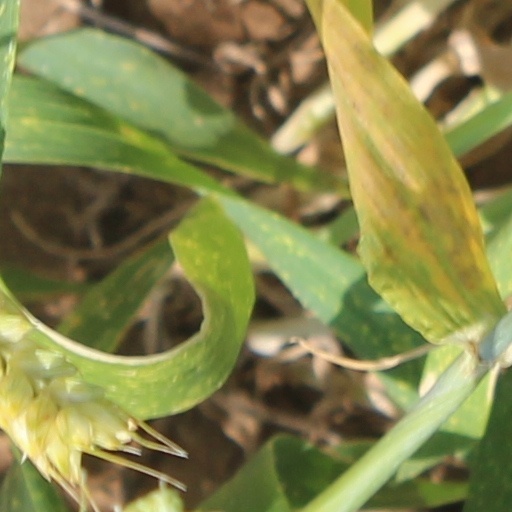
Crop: wheat